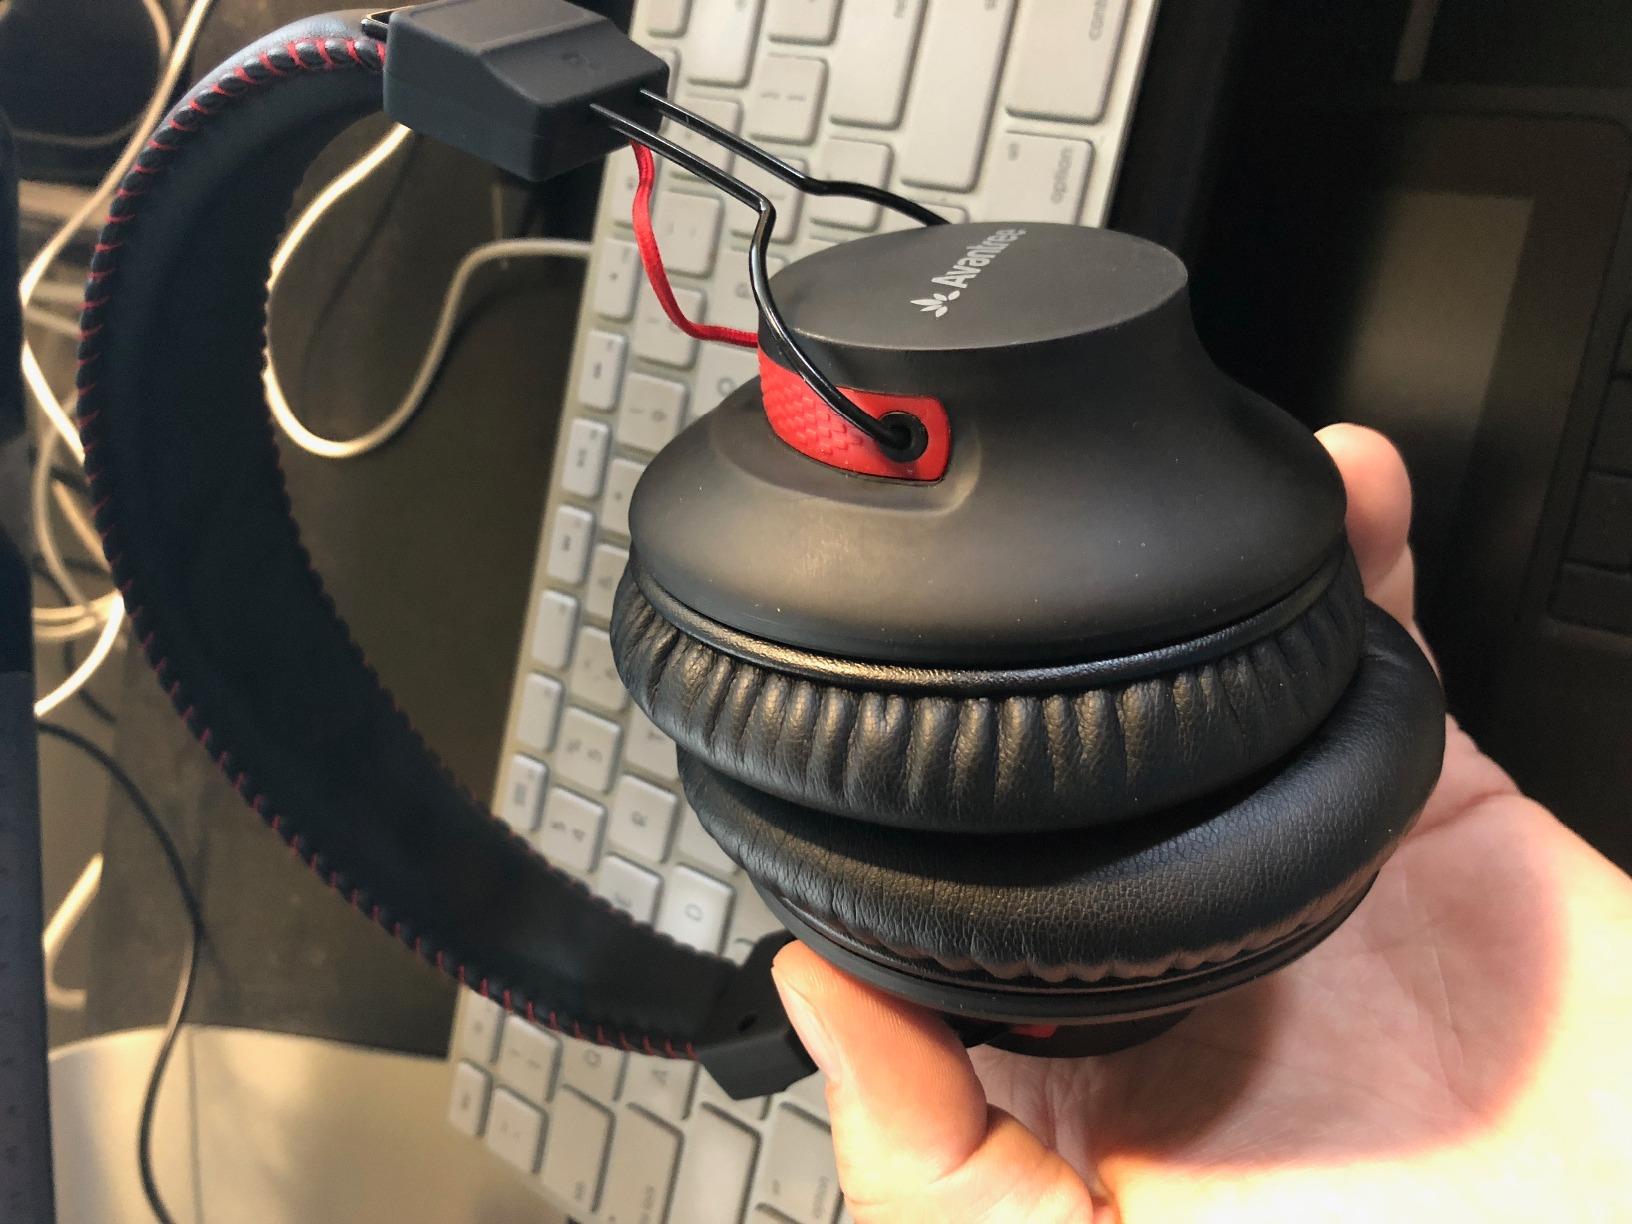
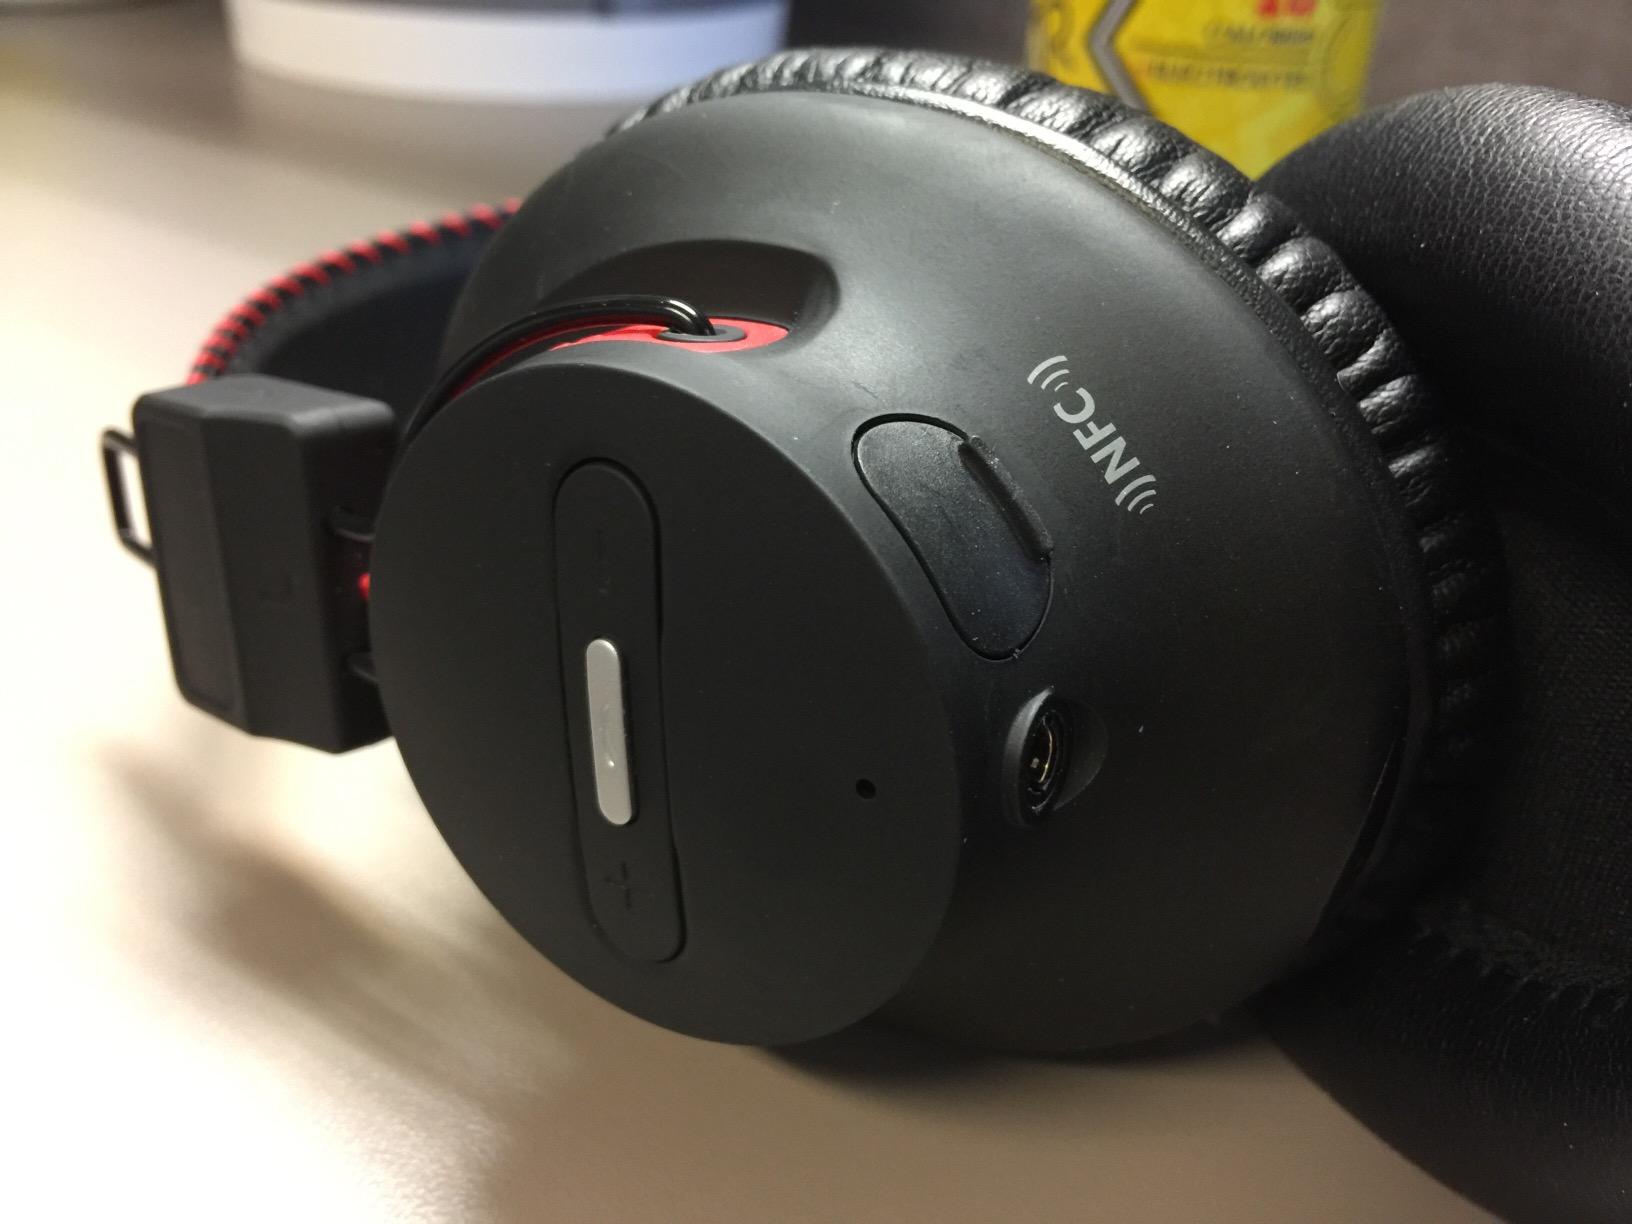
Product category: headphones
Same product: yes